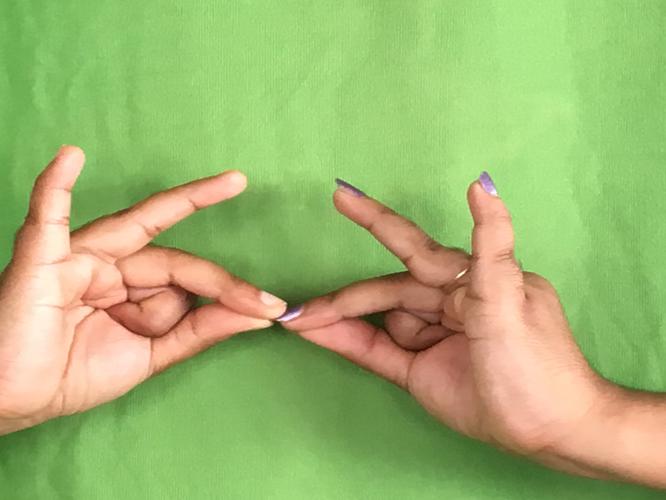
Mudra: Sakata
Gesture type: double_hand